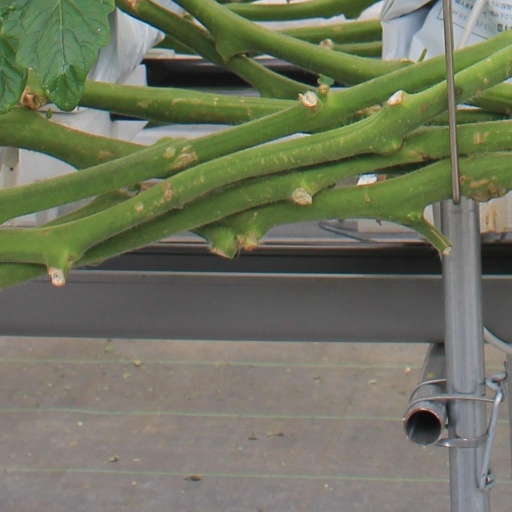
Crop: tomato